Islam in Israel

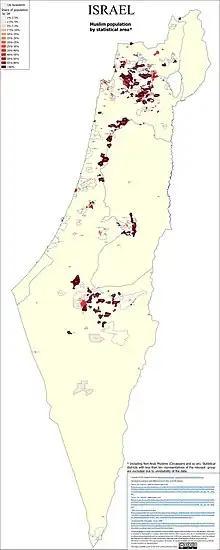
Geographical distribution of the Arab Muslim and non-Arab Muslim populations of Israel by statistical area, 2022

During the 1948 Arab-Israeli war, more than 80 percent of the Arab Palestinian population in Israel fled or were expelled from their towns and villages, including a large section of the economic, political, cultural, and religious elite of the Muslim society. Only one member of the Supreme Muslim Council, Tahir at-Tabari, remained in the Israeli-held part of Palestine. The Israeli government prohibited a resurrection of a national institution similar to the Supreme Muslim Council, or an office similar to that of the Grand Mufti and thereby effectively abolished the autonomy of the Muslim community.